Home Made (2017 film)

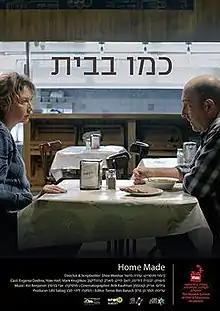

Home Made (is an Israeli short film directed and written by Shira Meishar, and produced by Lihi Sabag. The film has been screened at Durban International Film Festival, Sonoma International Film Festival and more.